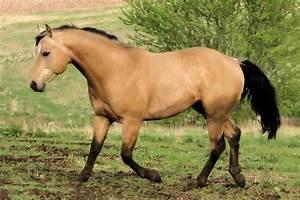
horse